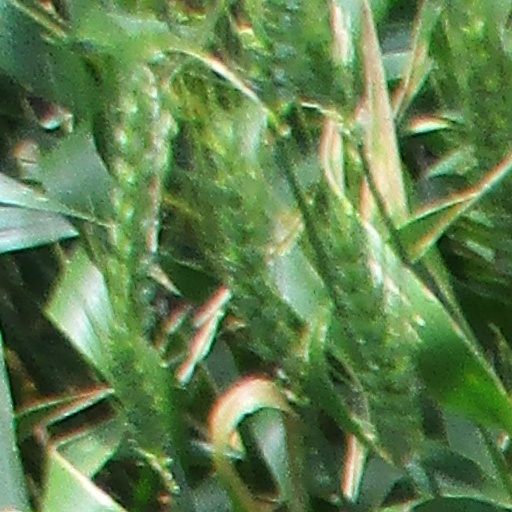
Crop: wheat